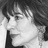
Emotion: neutral